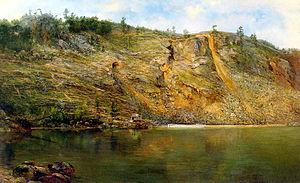
Moriah est une municipalité dans le comté d'Essex, dans l'État de New York aux États-Unis. Sa population était de 4 798 habitants au recensement de 2010.